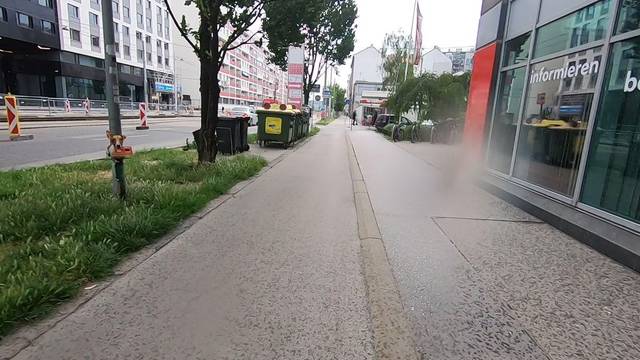
Region: Austria
Coordinates: 48.223, 16.389